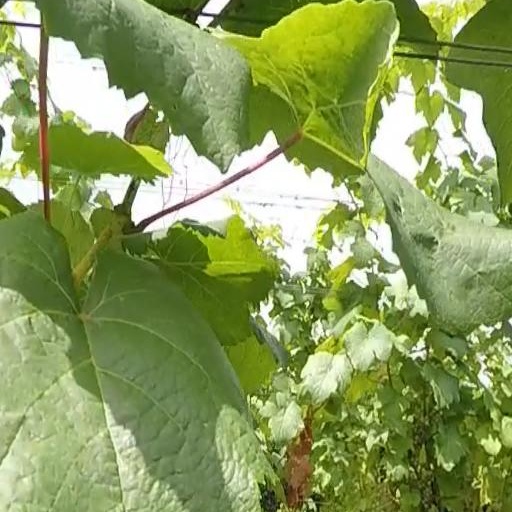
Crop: grape